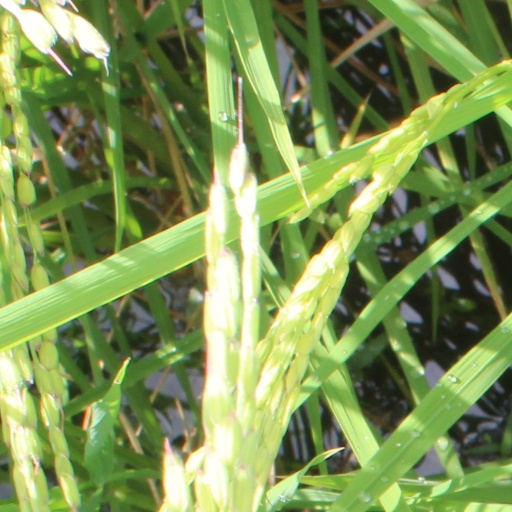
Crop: rice